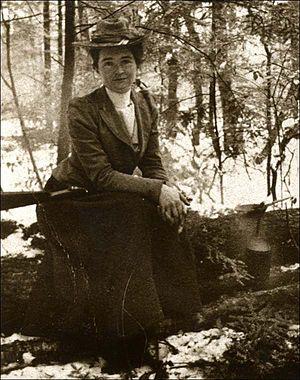
Mina Hubbard était une exploratrice canadienne et fut la première femme blanche à explorer et à cartographier le Labrador.
Mina Hubbard est une exploratrice canadienne. Elle est la première femme blanche à explorer et à cartographier le Labrador. Son voyage demeure dans les annales de l'exploration canadienne.